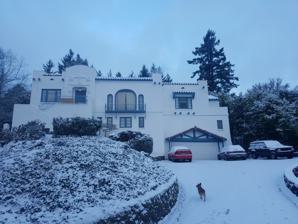
Building: Digman–Zidell House
Country: United States of America
Year built: 1930
Historic building in Portland, Oregon, U.S. United States historic place Digman–Zidell House U.S. National Register of Historic Places Portland Historic Landmark The house in winter Location 2959 SW Bennington Drive Portland, Oregon Coordinates 45°31′14″N 122°42′43″W / 45.520647°N 122.711872°W / 45.520647; -122.711872 Area 0.3 acres (0.12 ha) Built 1930 Architect Carl L. Linde Architectural style Mission/Spanish Revival NRHP reference No. 93000453 Added to NRHP May 27, 1993 The Digman–Zidell House is a house located in southwest Portland , Oregon , listed on the National Register of Historic Places . The house's second owner was Samuel J. Zidell, a Polish immigrant who founded Zidell Machinery and Supply Company in Portland in 1916. Zidell acquired the property from Anton E. Digman, its original owner, in 1941. Well known Portland/San Francisco Interior Designer Dawn McKenna (ASID) acquired the property in 1965 and owned it until the mid-1980s. See also National Register of Historic Places listings in Southwest Portland, Oregon References